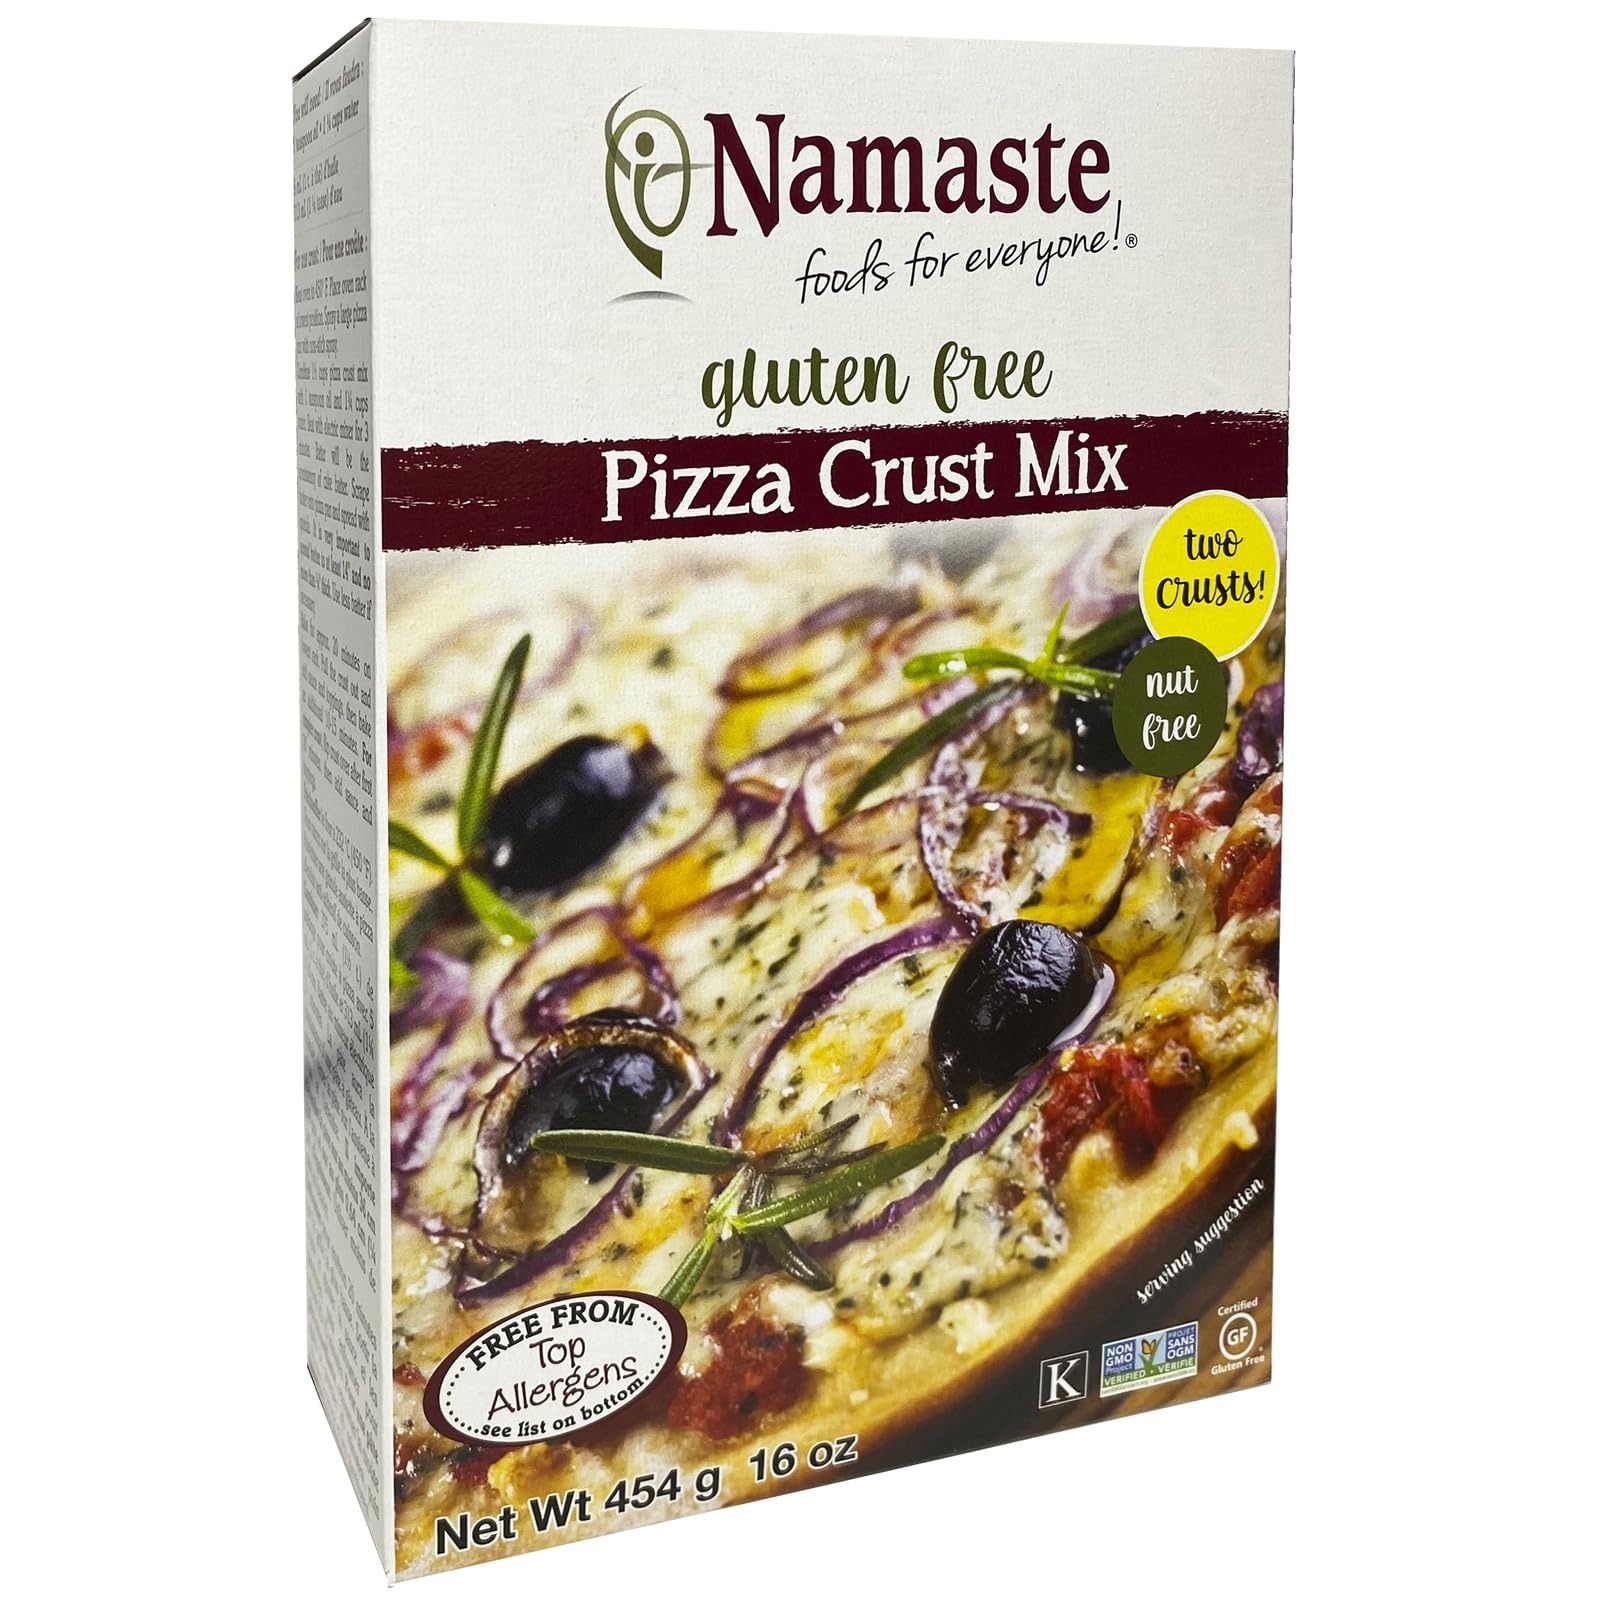
Item Name: Namaste Foods Pizza Crust Mix, 16 Oz
Bullet Point 1: Wheat Free, Gluten Free, Sugar Free
Bullet Point 2: The package length of the product is 11.6 inches
Bullet Point 3: The package width of the product is 9 inches
Bullet Point 4: The package height of the product is 7.4 inches
Value: 16.0
Unit: Ounce

Price: 7.155